Twentieth Dynasty of Egypt

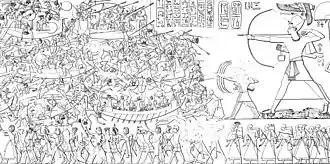
Sea Invading from Sea Peoples

The pharaohs of the 20th Dynasty ruled for approximately 120 years: from c. 1187 to 1064 BC. The dates and names in the table are mostly taken from "Chronological Table for the Dynastic Period" in Erik Hornung, Rolf Krauss & David Warburton (editors), "Ancient Egyptian Chronology" (Handbook of Oriental Studies), Brill, 2006. Many of the pharaohs were buried in the Valley of the Kings in Thebes (designated KV). More information can be found on the Theban Mapping Project website.